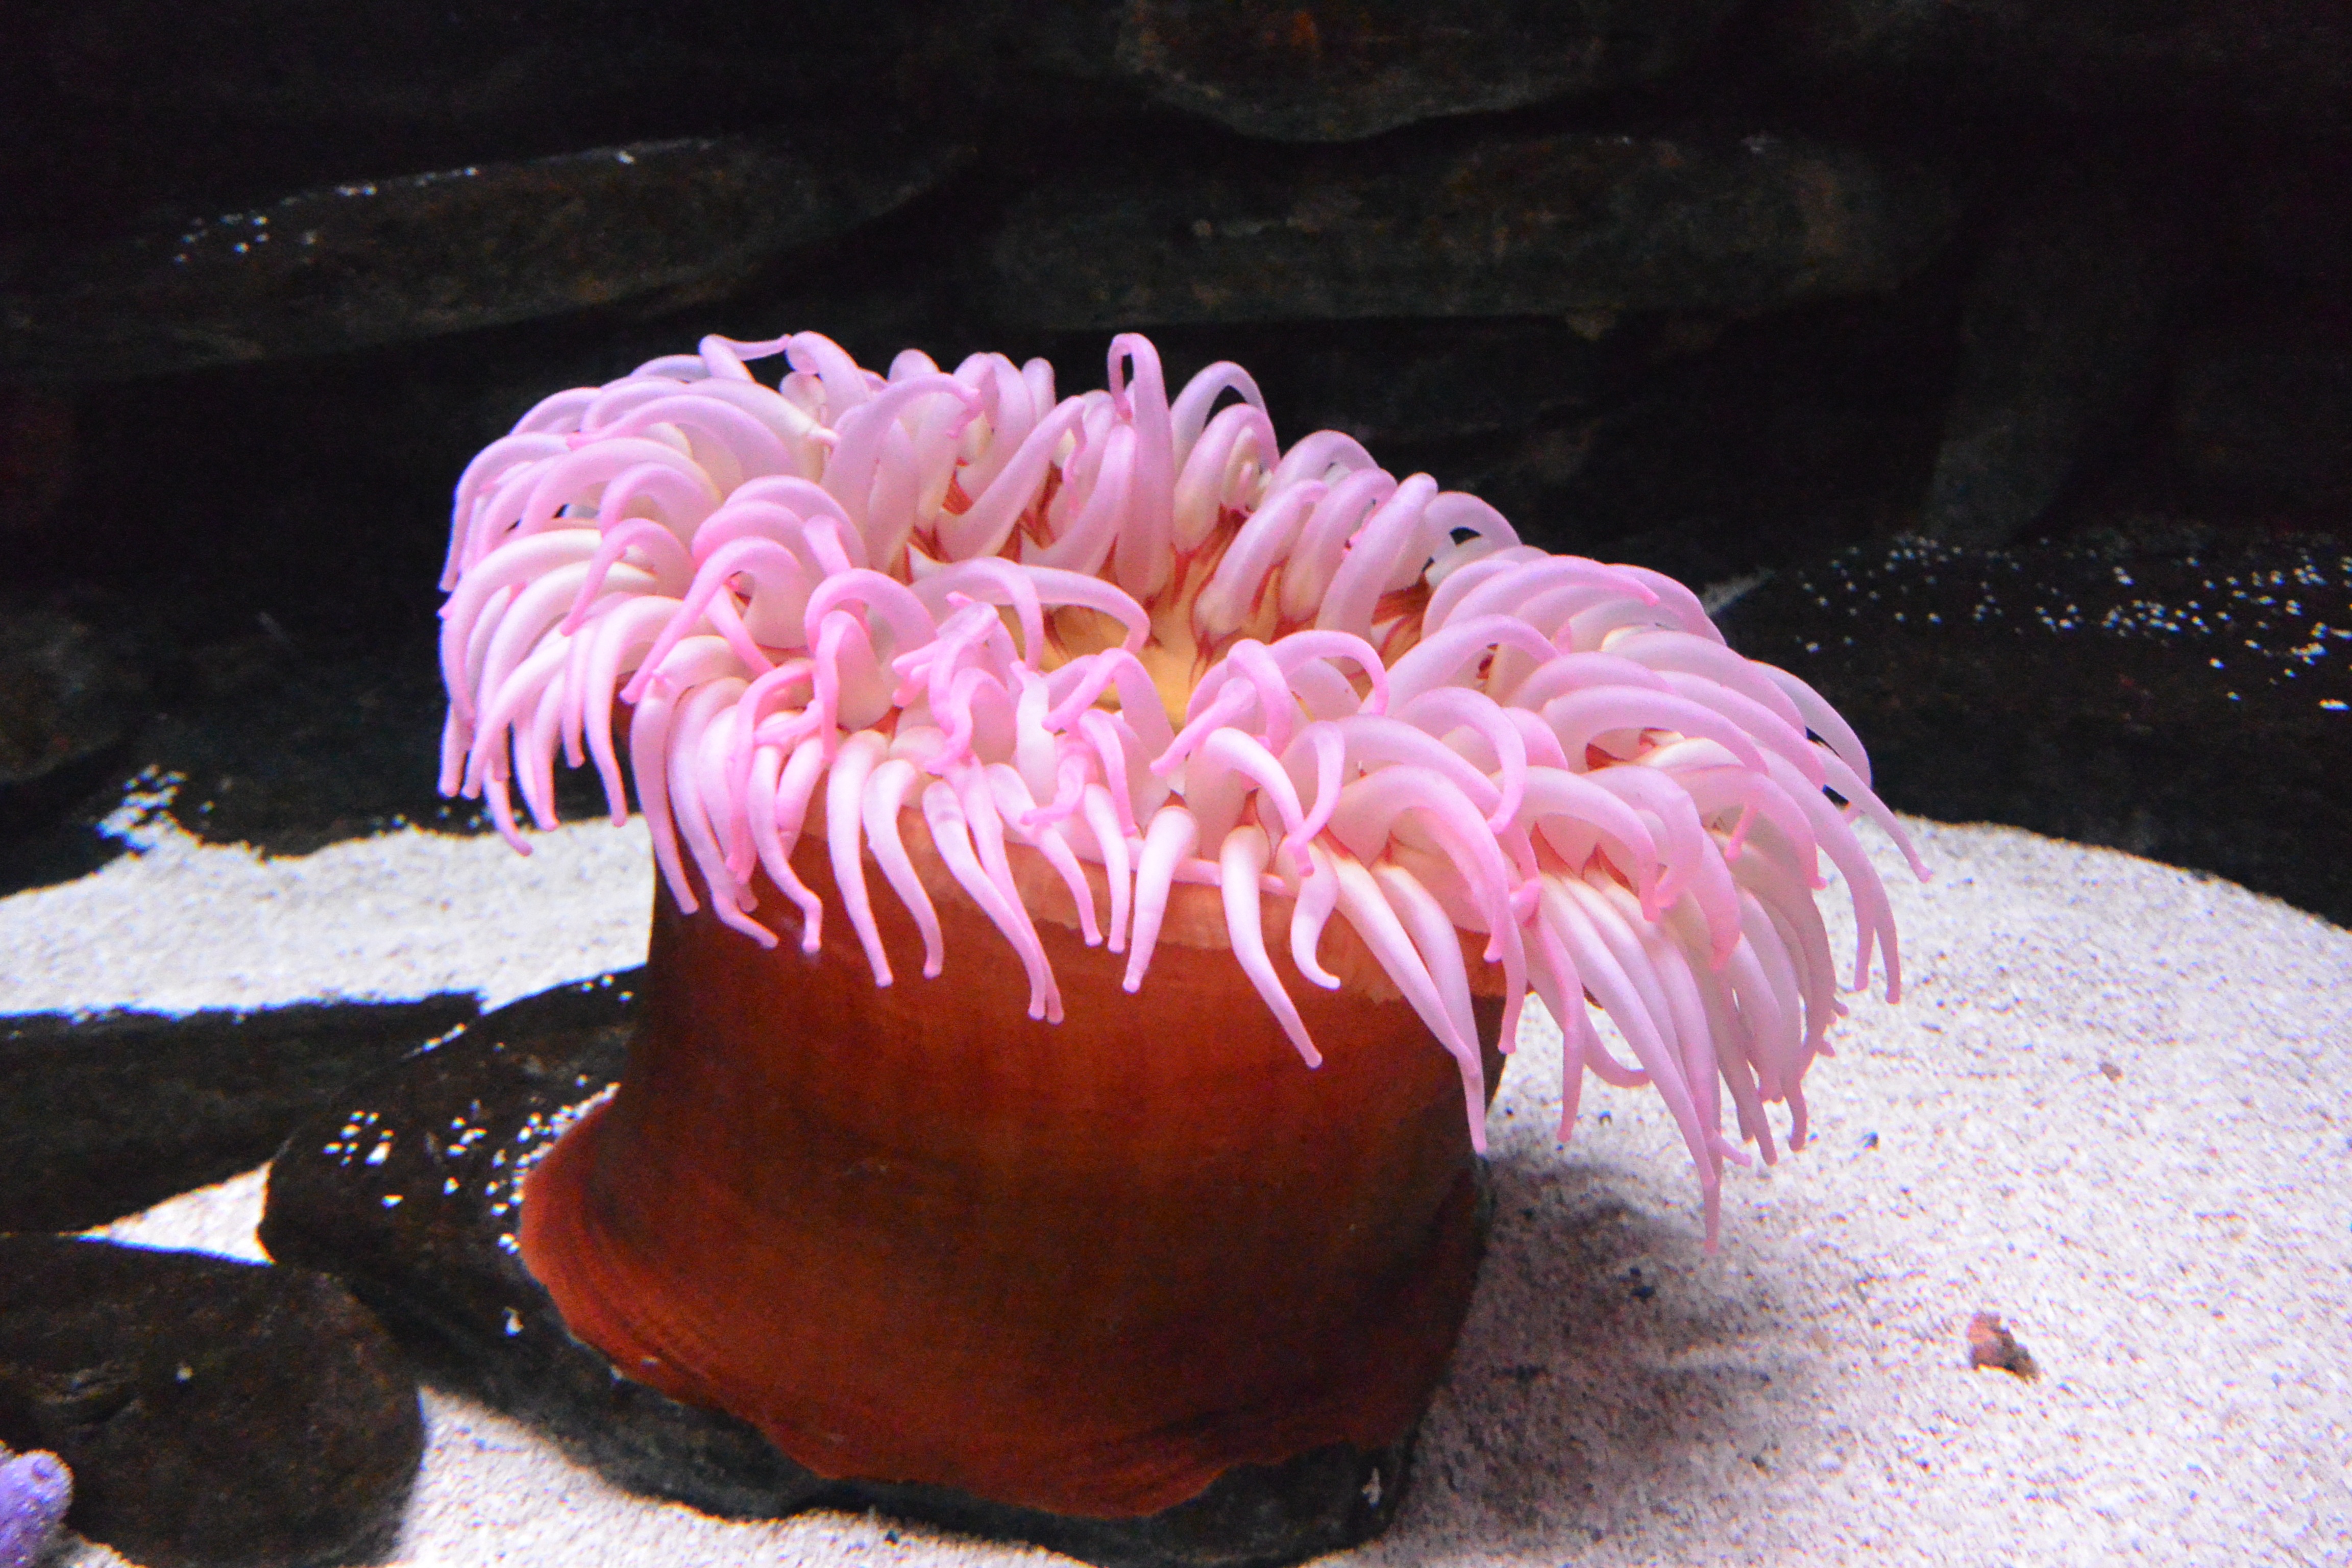
nature, ocean, flower, animal, diving, biology, pink, coral, invertebrate, aquarium, cnidaria, deep, marine, submarine, anemone, sea anemone, marine biology, marine invertebrates